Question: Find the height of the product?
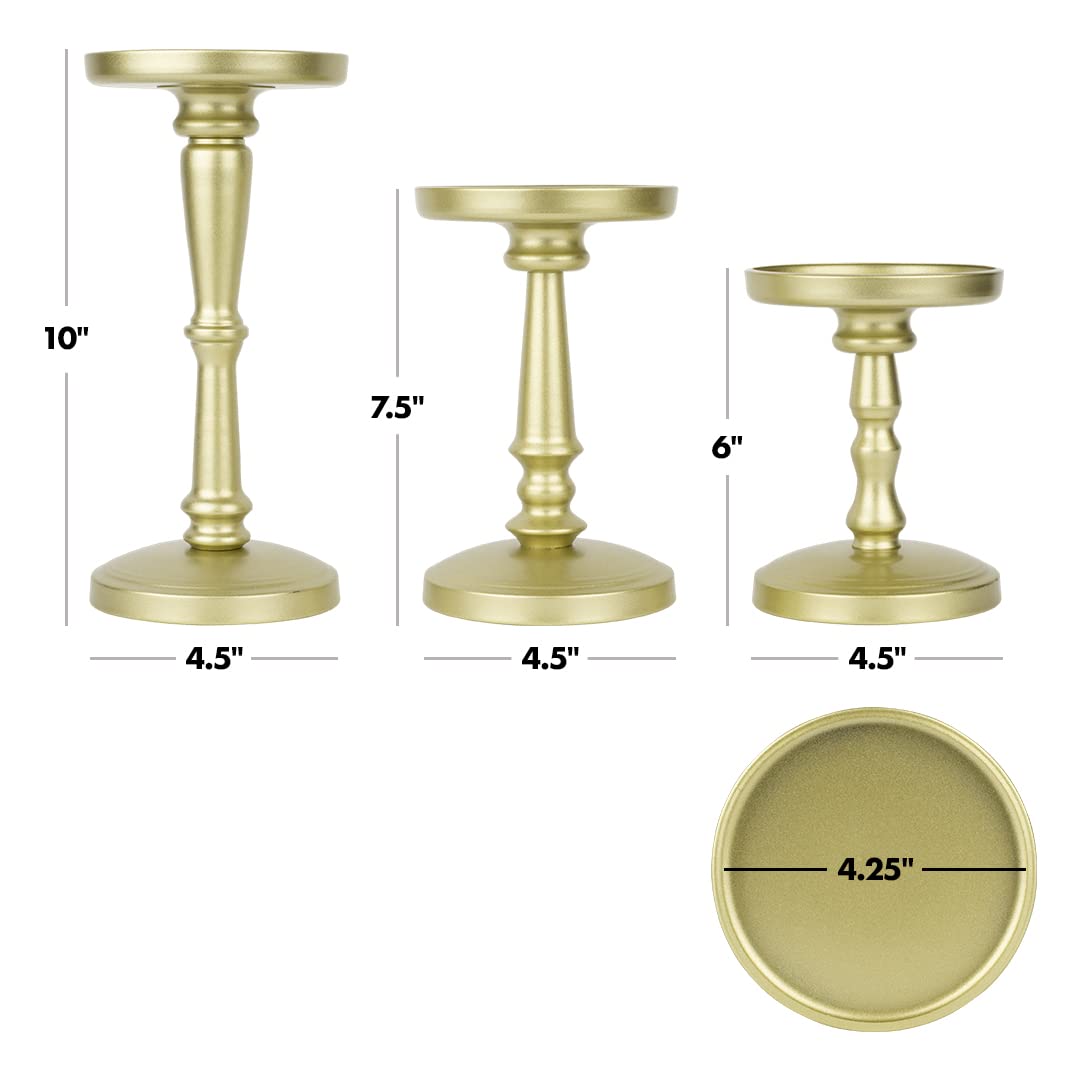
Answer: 10.0 inch